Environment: real
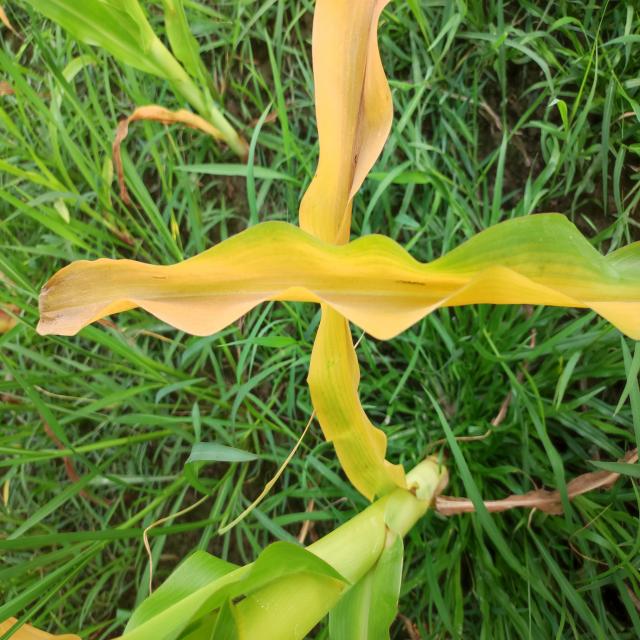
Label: nitrogen_deficiency